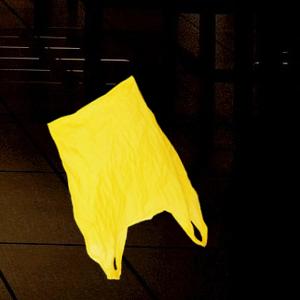
Label: plasticbags